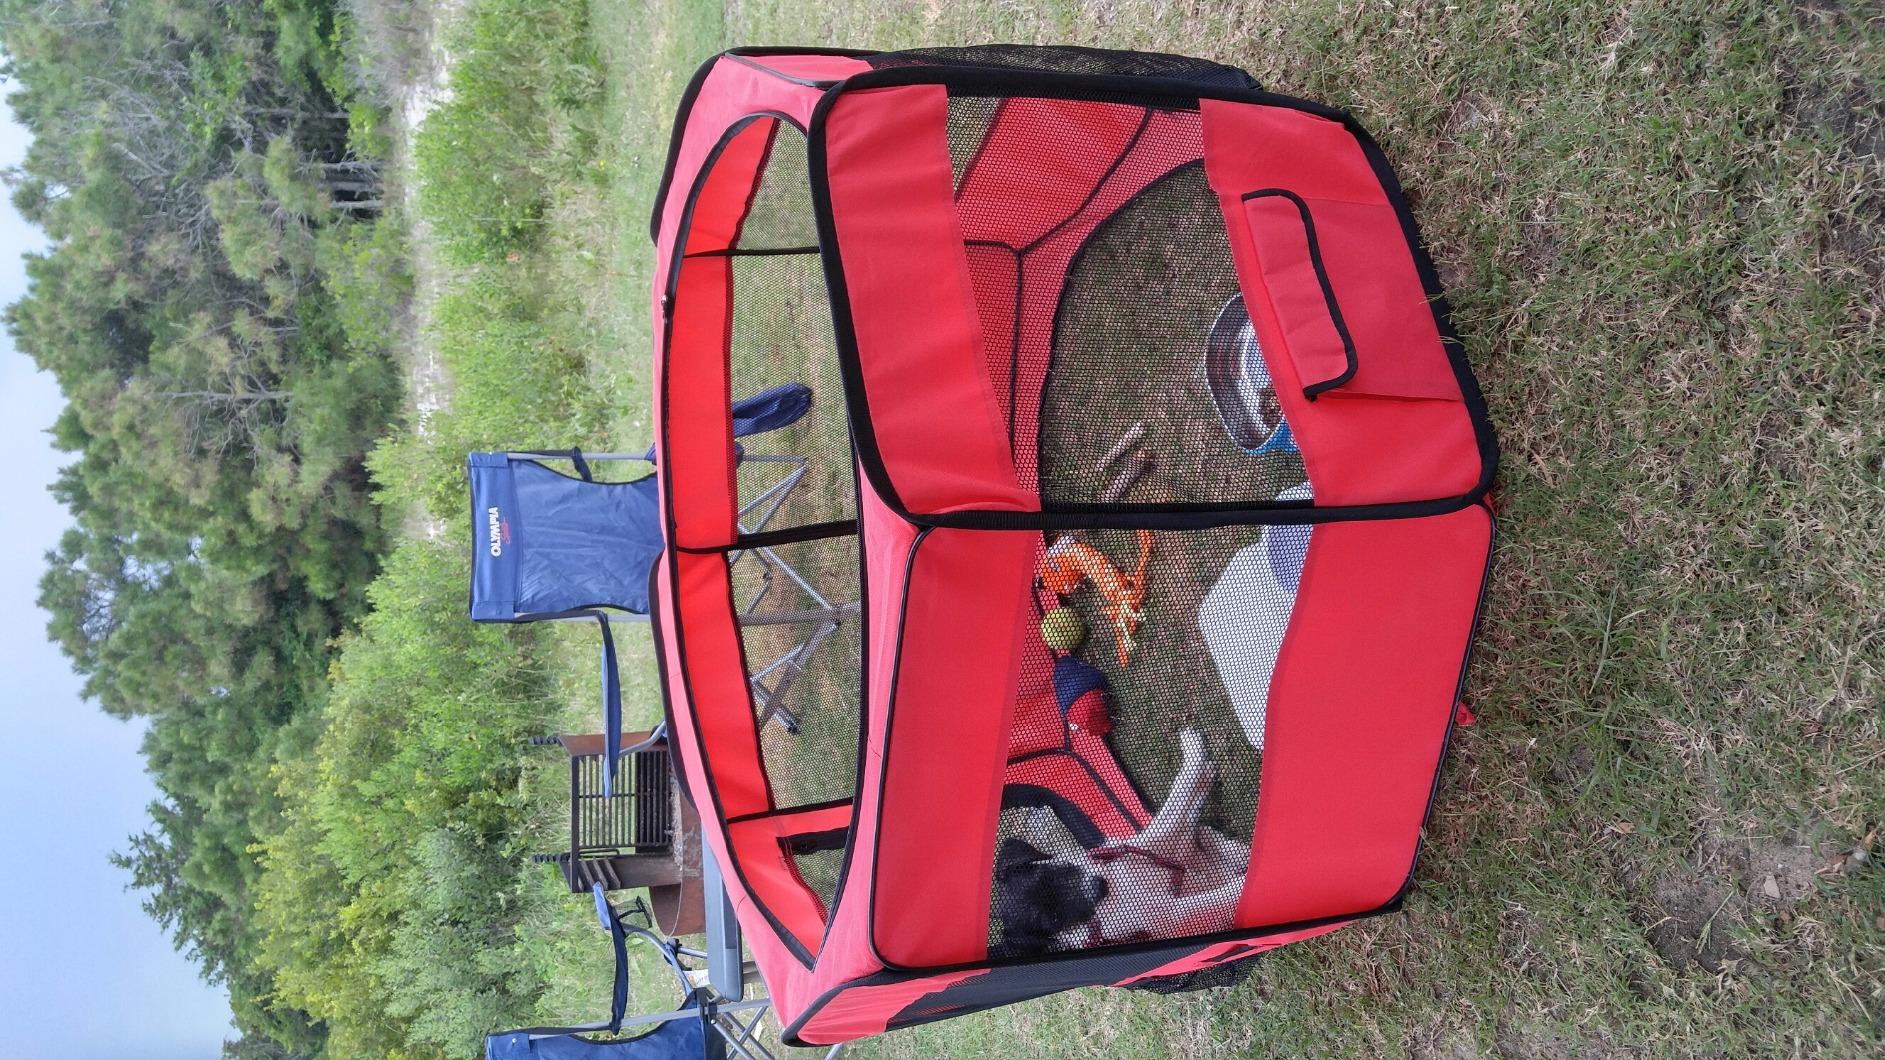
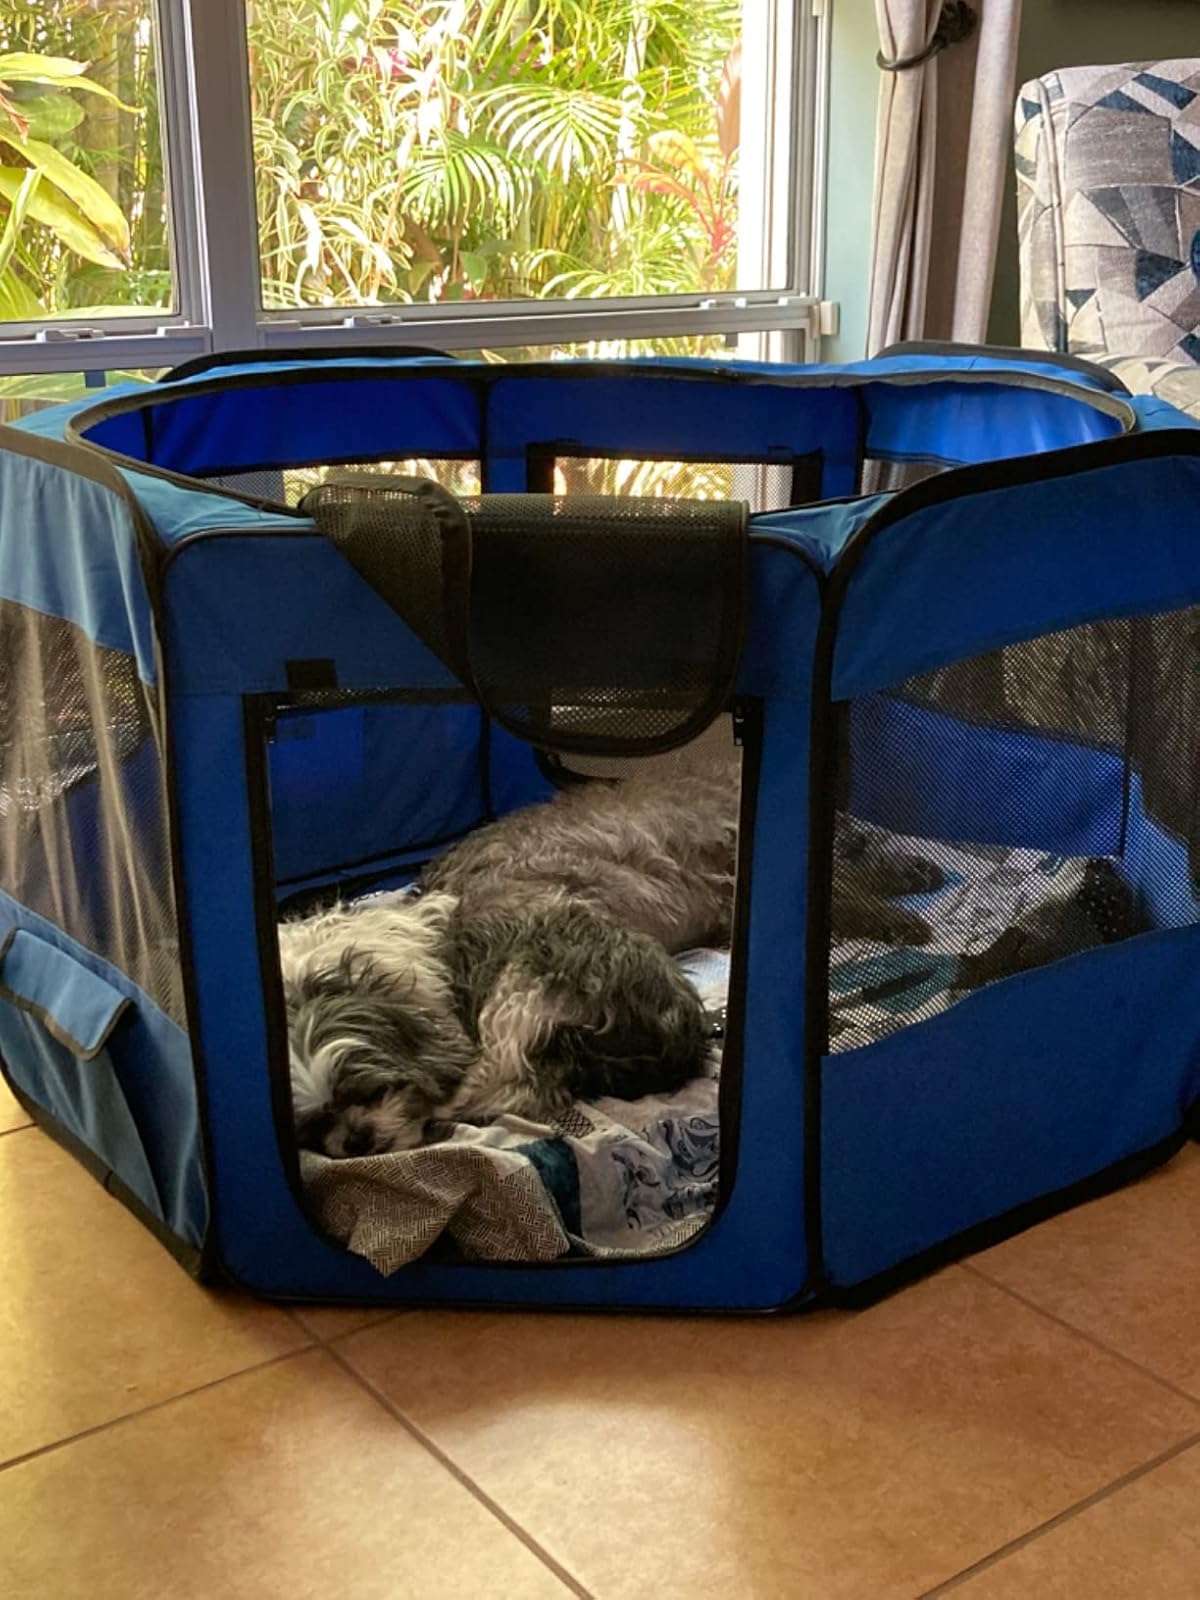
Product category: items_kennel
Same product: no